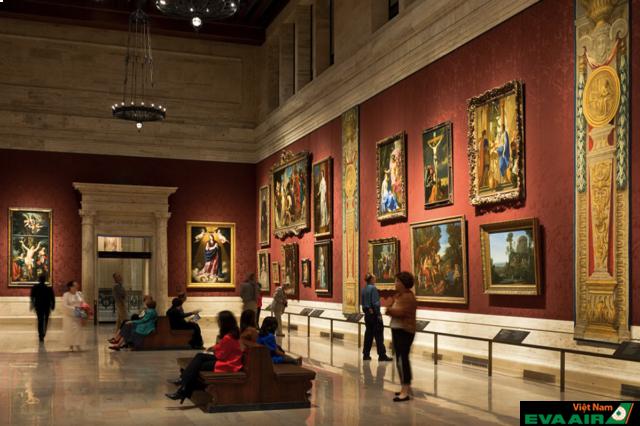
người phụ nữ áo đỏ đang ngồi trên ghế